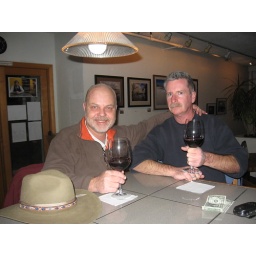
Two old Army buddies sharing a glass of Italian Dolcetto d'Alba dry red wine in Flagstaff, Arizona.